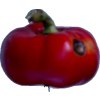
Label: images